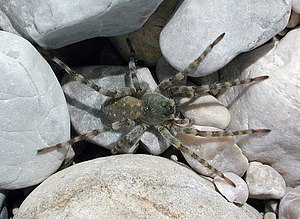
Isar / Miljø
Ulveedderkop (Arctosa cinerea) i Isardalen
Isar er en flod i Bayern i Tyskland. Det er en biflod til Donau, og er 295 km. lang.